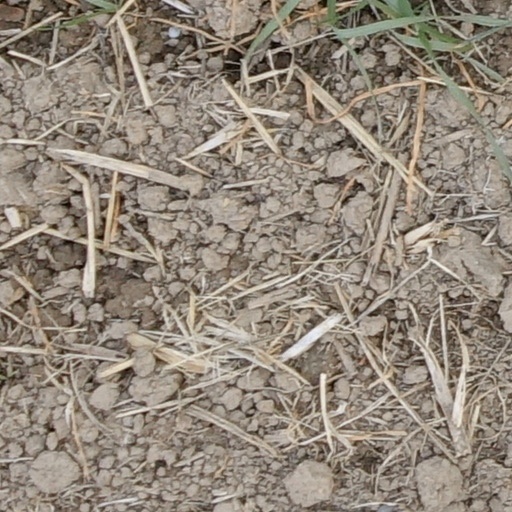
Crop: wheat